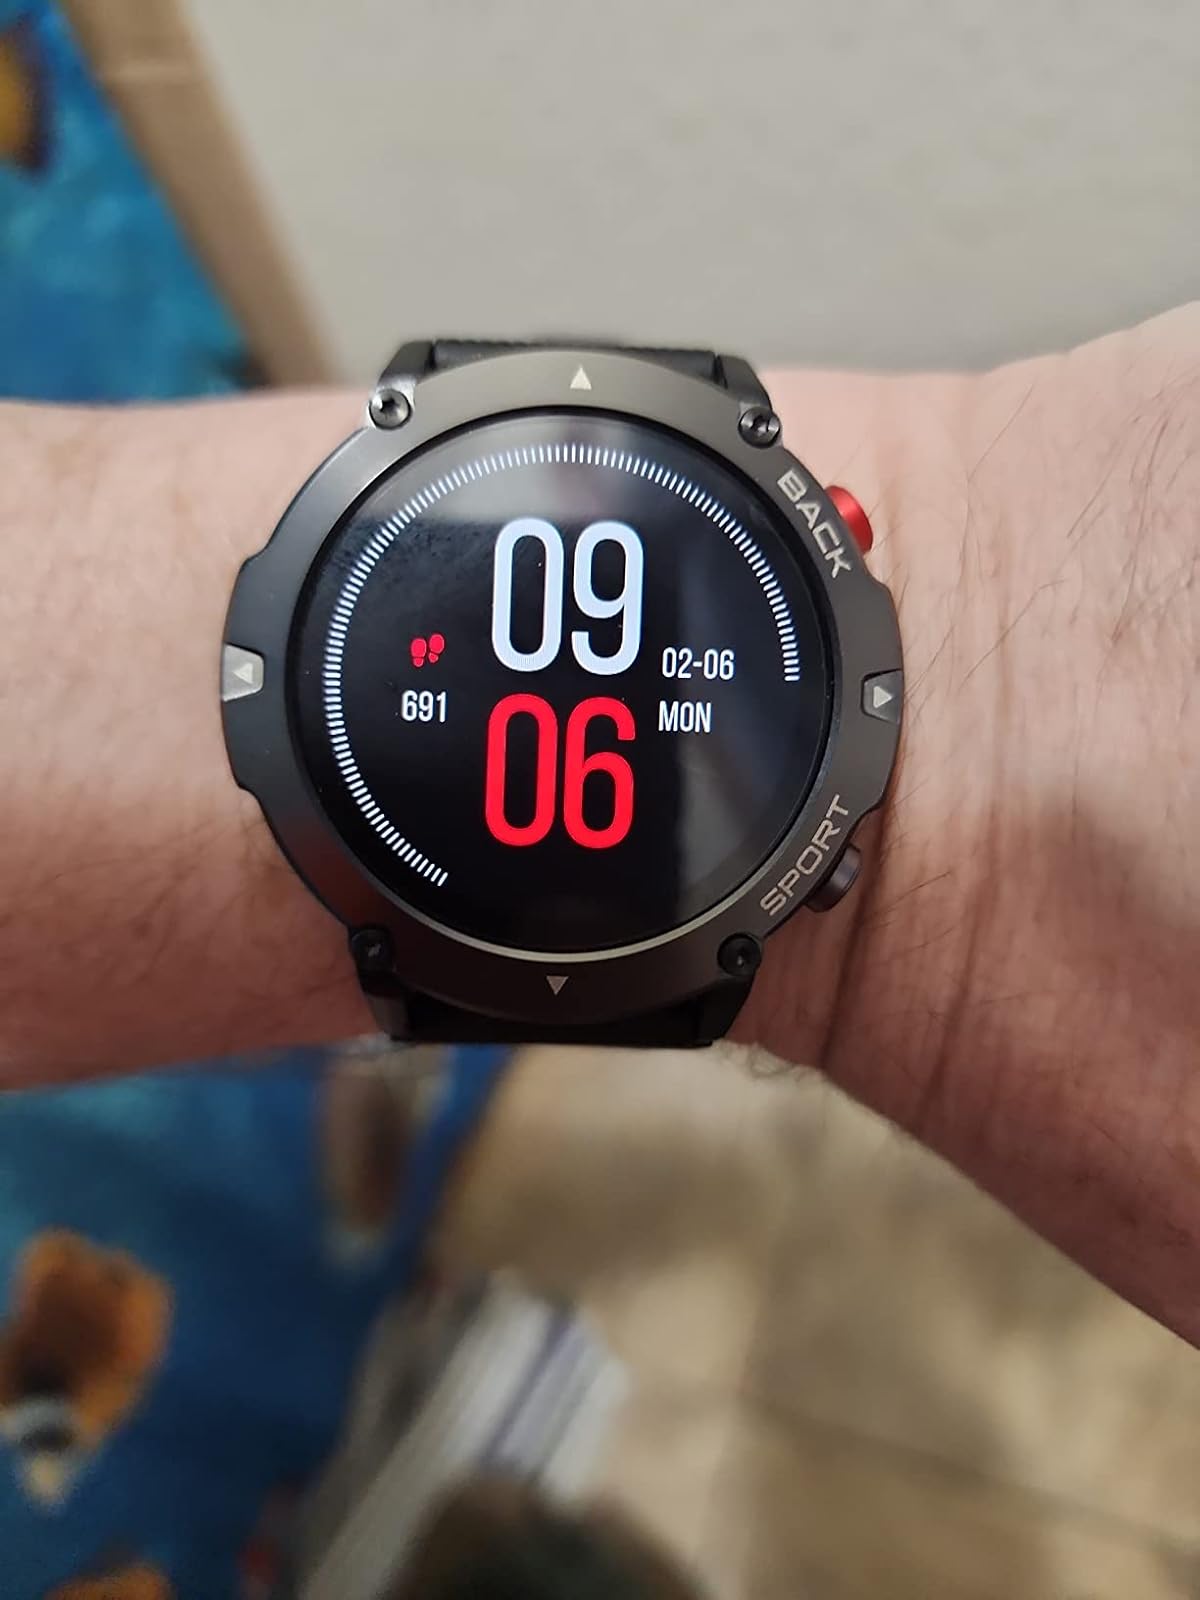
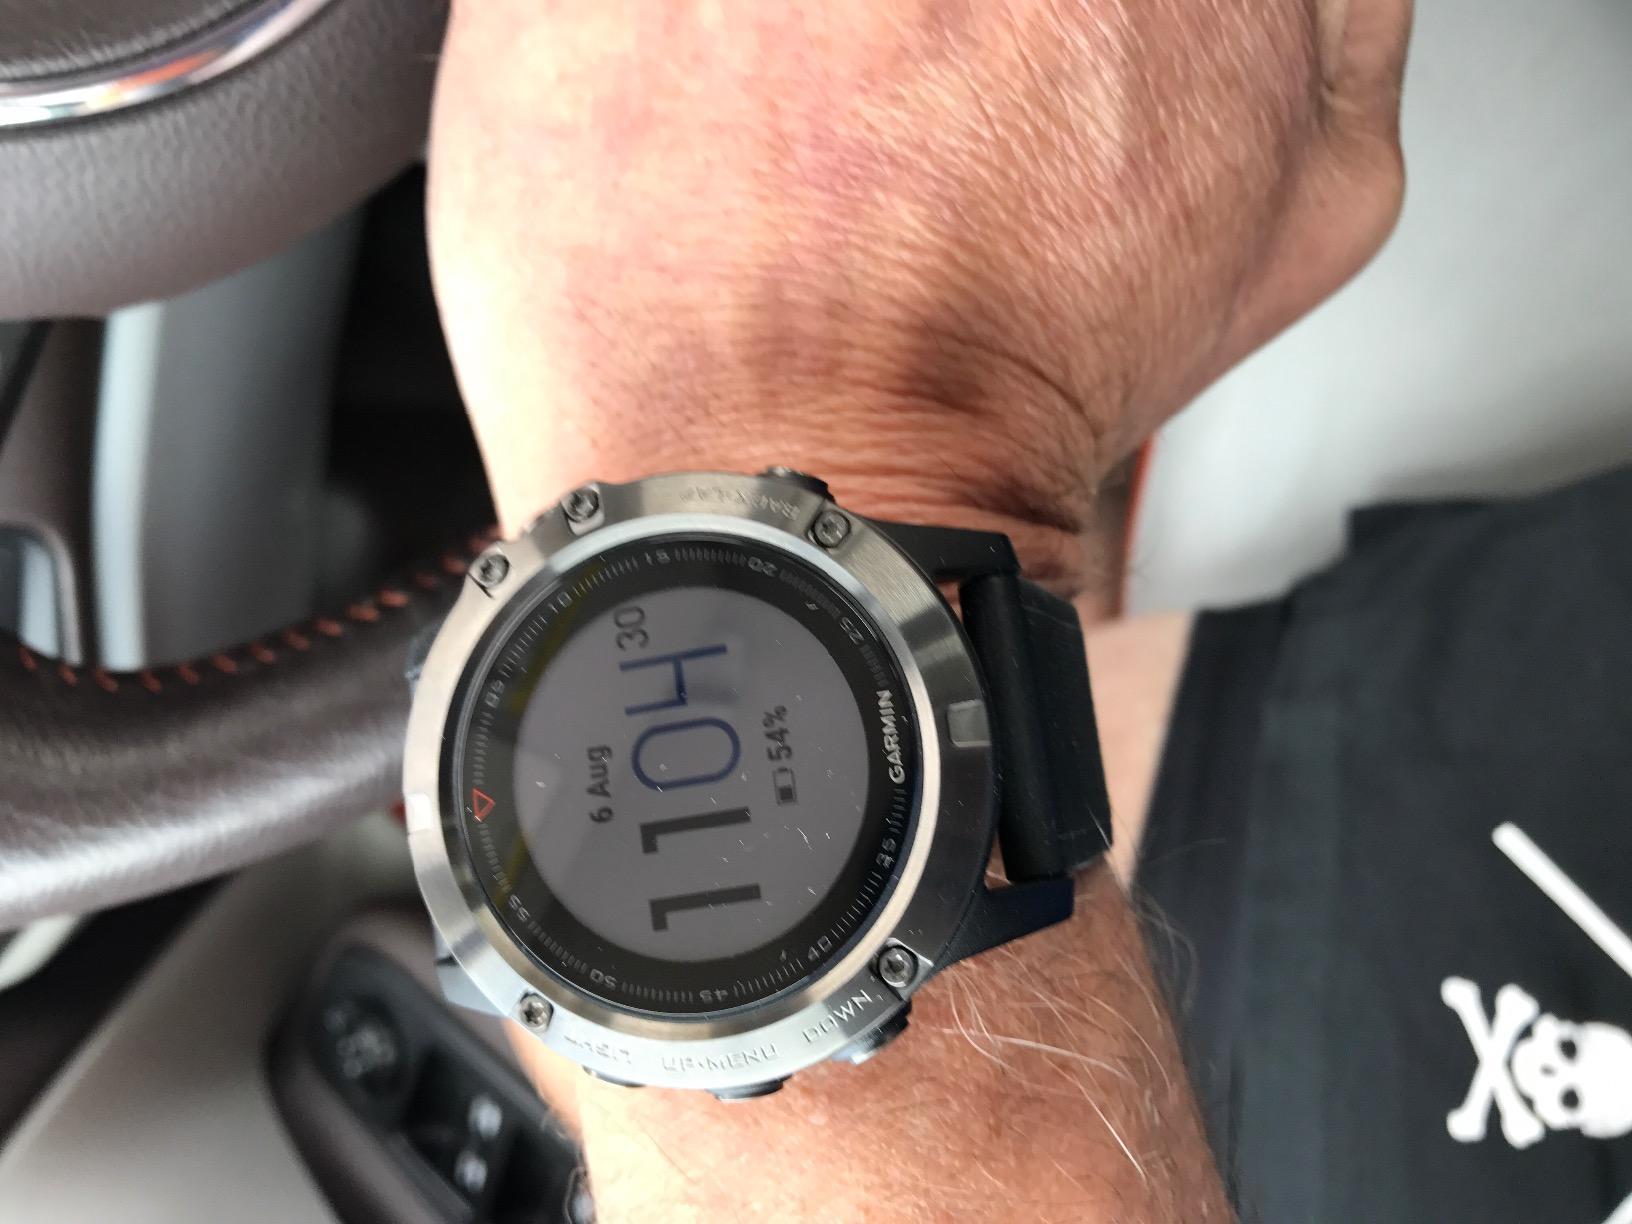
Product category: smartwatch
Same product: no